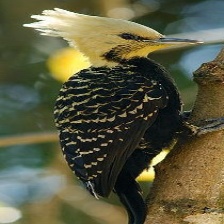
Species: BLONDE CRESTED WOODPECKER
Scientific name: CELEUS FLAVESCENS